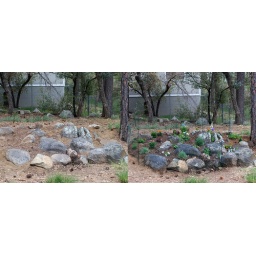
The new rock garden in our backyard. The dogs have a racetrack around the back of it.